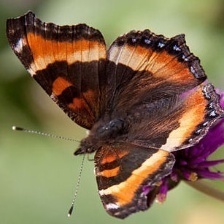
Species: MILBERTS TORTOISESHELL
Butterfly family (ImageNet category): admiral